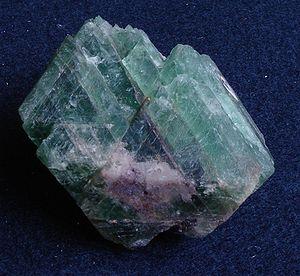
Le clivage est l'aptitude de certains minéraux à se fracturer selon des surfaces planes dans des directions privilégiées lorsqu'ils sont soumis à un effort mécanique. L'existence et l'orientation des plans de clivage dépendent de la symétrie et de la structure cristalline et sont donc caractéristiques des espèces.